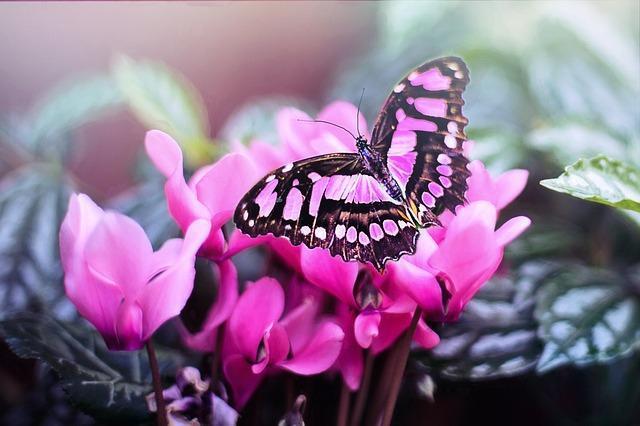
butterfly